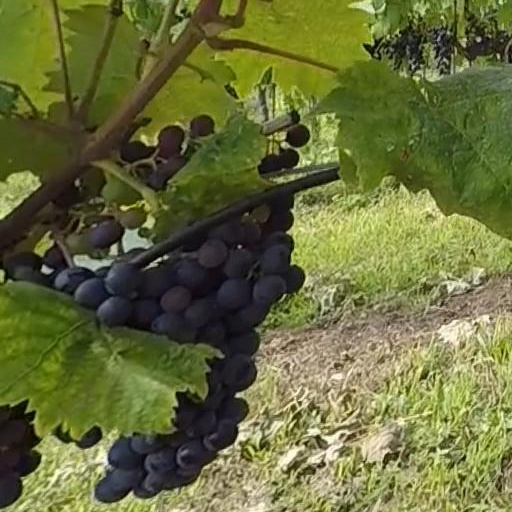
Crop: grape